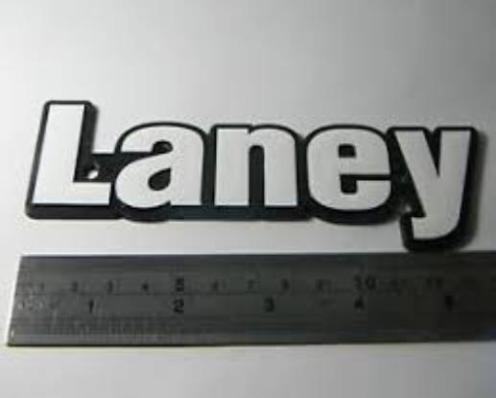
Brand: laney
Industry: Electronic